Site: brandenburg
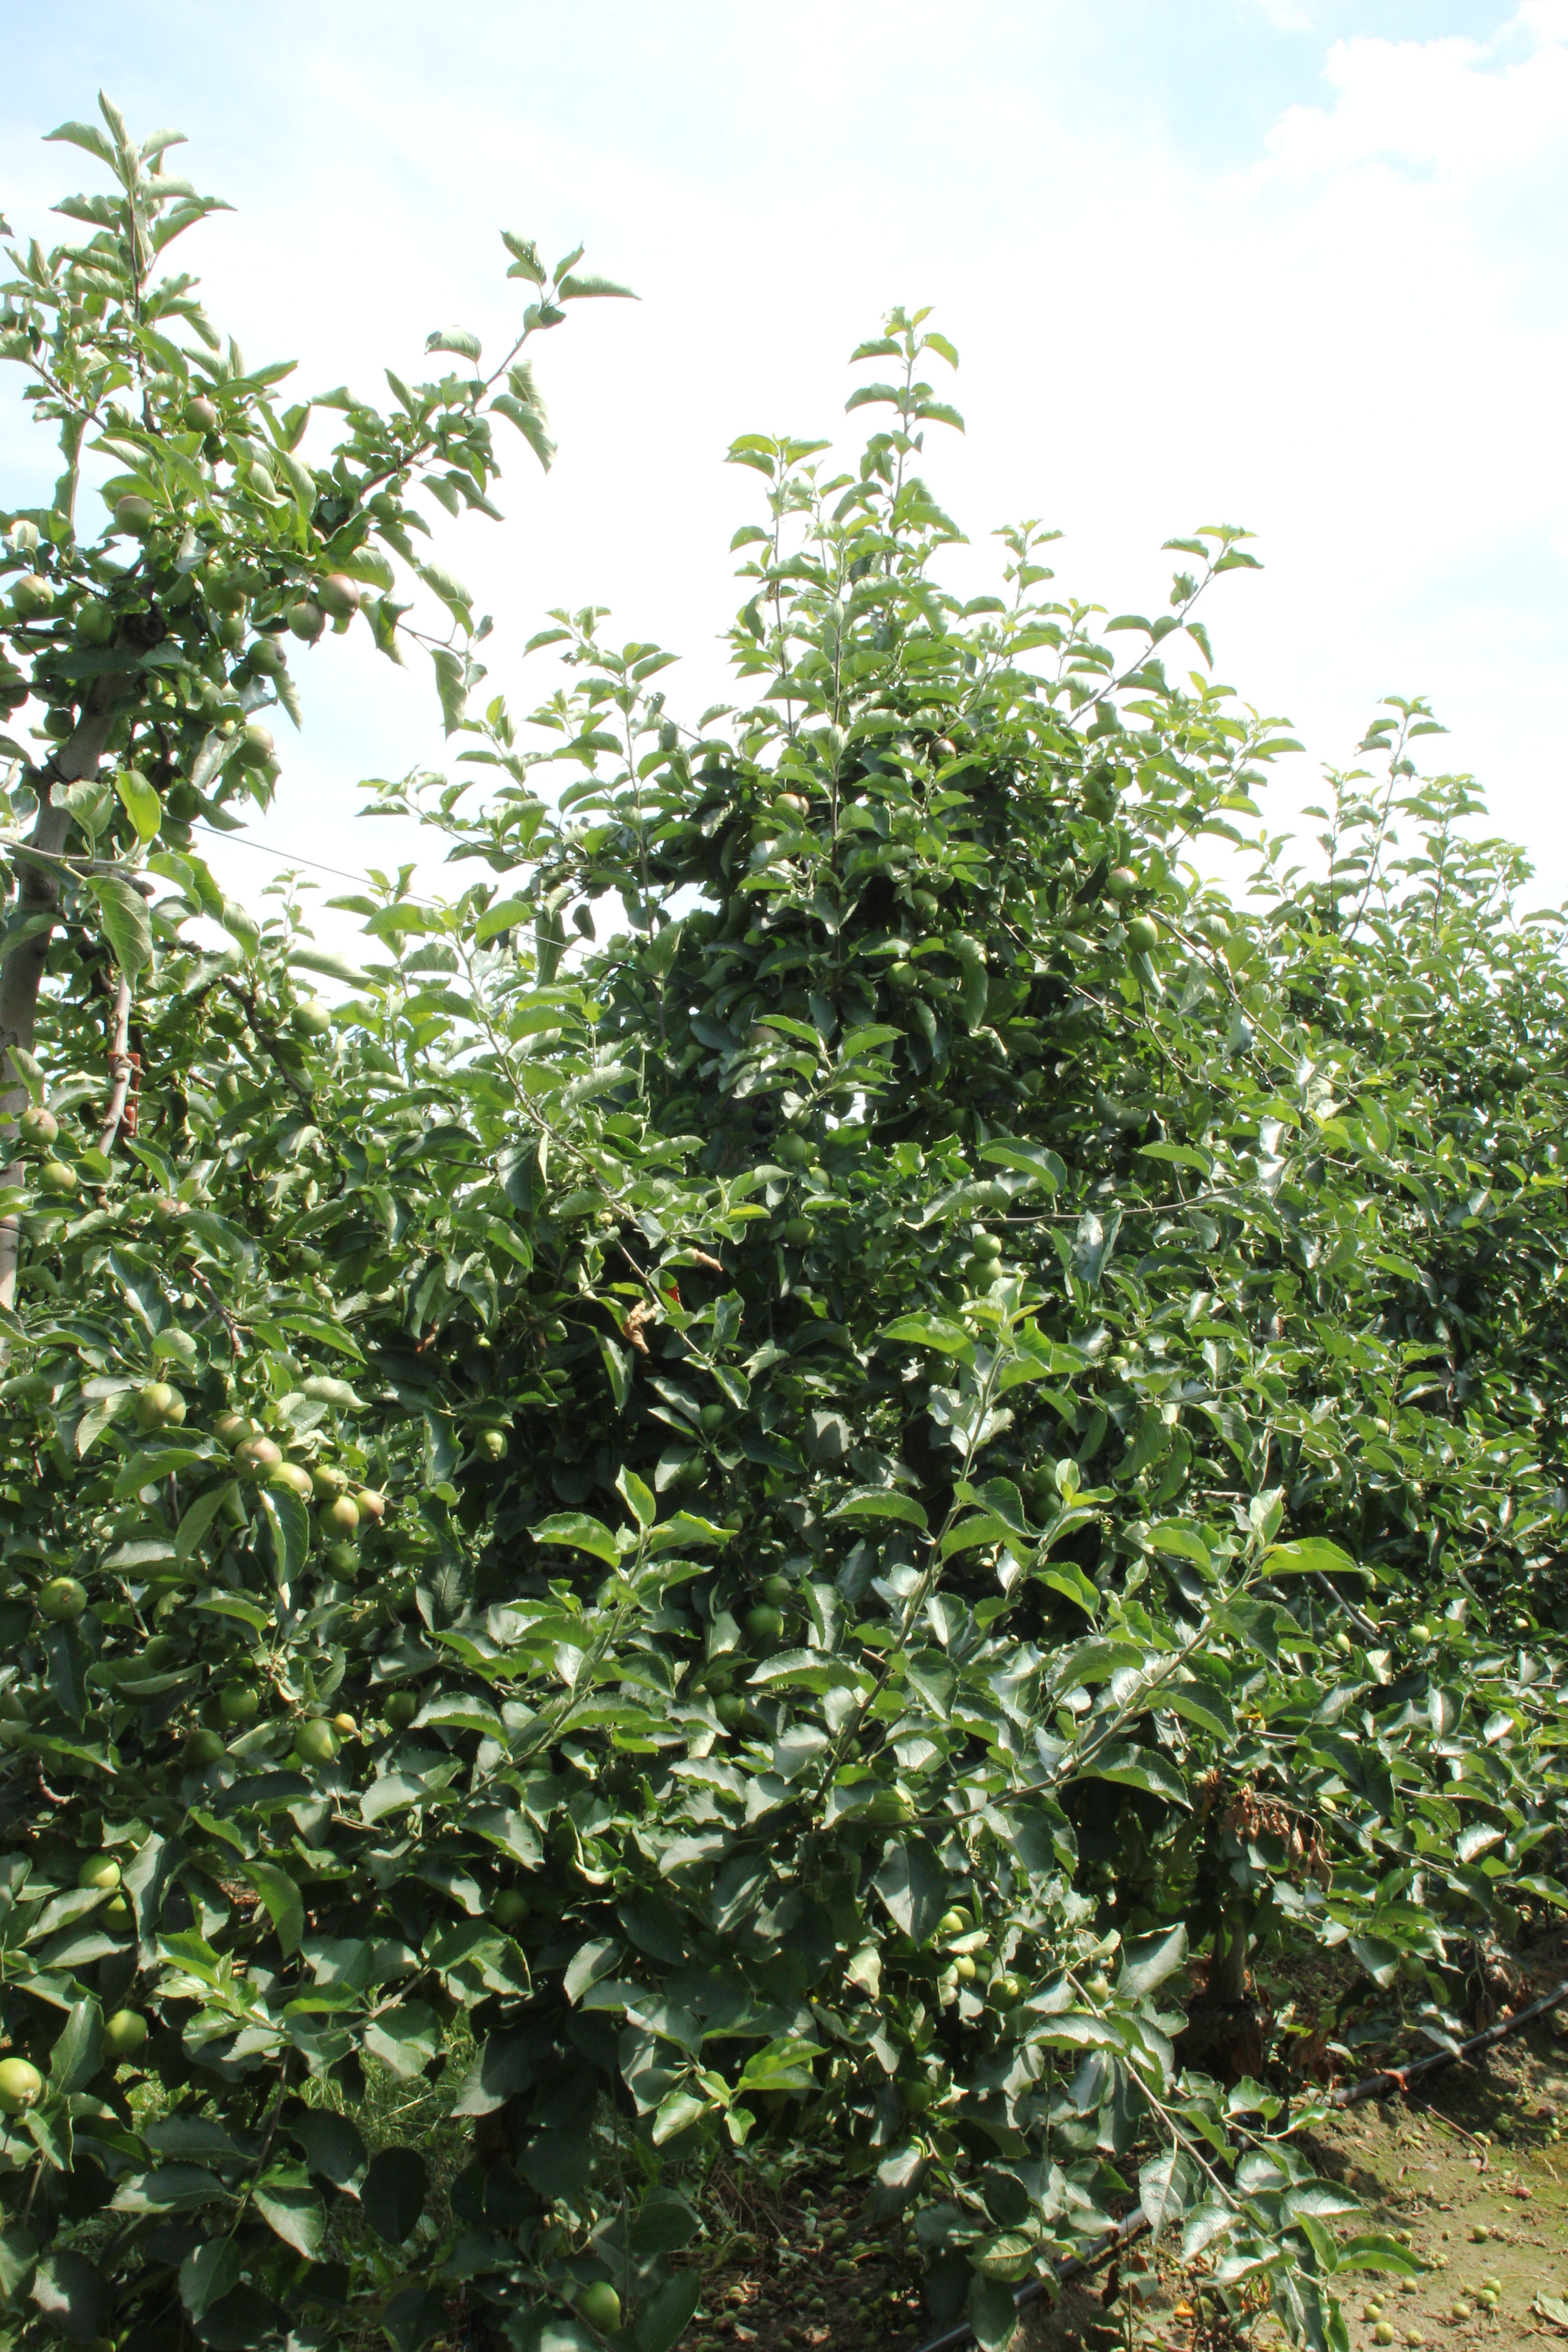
Growth stage (BBCH 74): Development of fruit